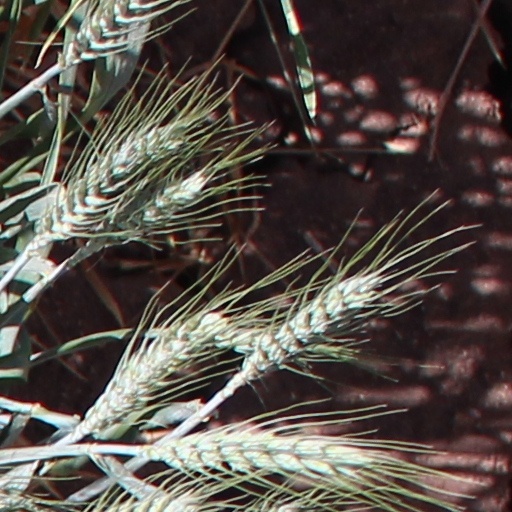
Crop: wheat